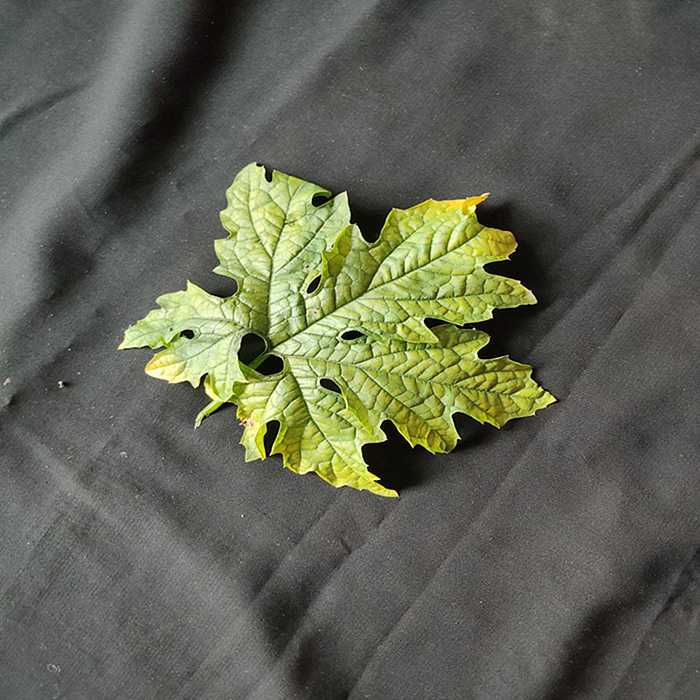
Plant: Bitter Gourd
Label: Mosaic virus